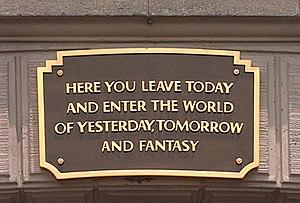
Le parc Disneyland en Californie est le premier des parcs Disney, de plus le seul Royaume Enchanté conçu et vu par Walt Disney. Il a été inauguré le 17 juillet 1955. Il fut construit en un peu plus d'un an par les équipes de Walt Disney Imagineering.